Tatton Park Gardens

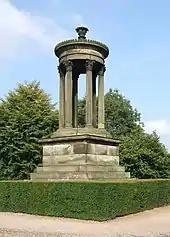
Monument

The first formal gardens were created around the early 18th-century house and consisted of a walled garden to the south of the house, a formal semicircular pond to its north and formal lines of trees to the east and west. Later Samuel Wyatt set out an avenue of beeches to the south, which is now the Broad Walk. An arboretum was created during the 18th century and additions have been made to it since. The earliest reference to the arboretum is in 1795 when between five and ten species were present. The first formal garden to be created for the present house was Charlotte's Garden, designed by Lewis Wyatt in 1814. Lewis also designed the sandstone Conservatory, which was originally joined to the house by a glass passageway. This was also known as the Orangery because for a time it was used for growing oranges. In the 1830s, a copy of the Choragic Monument of Lysicrates in Athens was placed at the end of the Broad Walk. Gardens were established along the sides of the Broad Walk, including the Leech Pool and the area containing the Golden Brook.